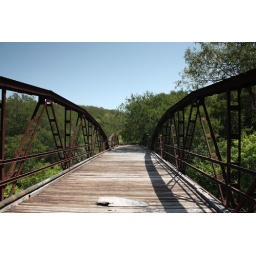
Historic 1915 polygonal pony truss bridge over Cibolo Creek in Wilson County, Texas. Designated as a Texas Historic Landmark in 2004.